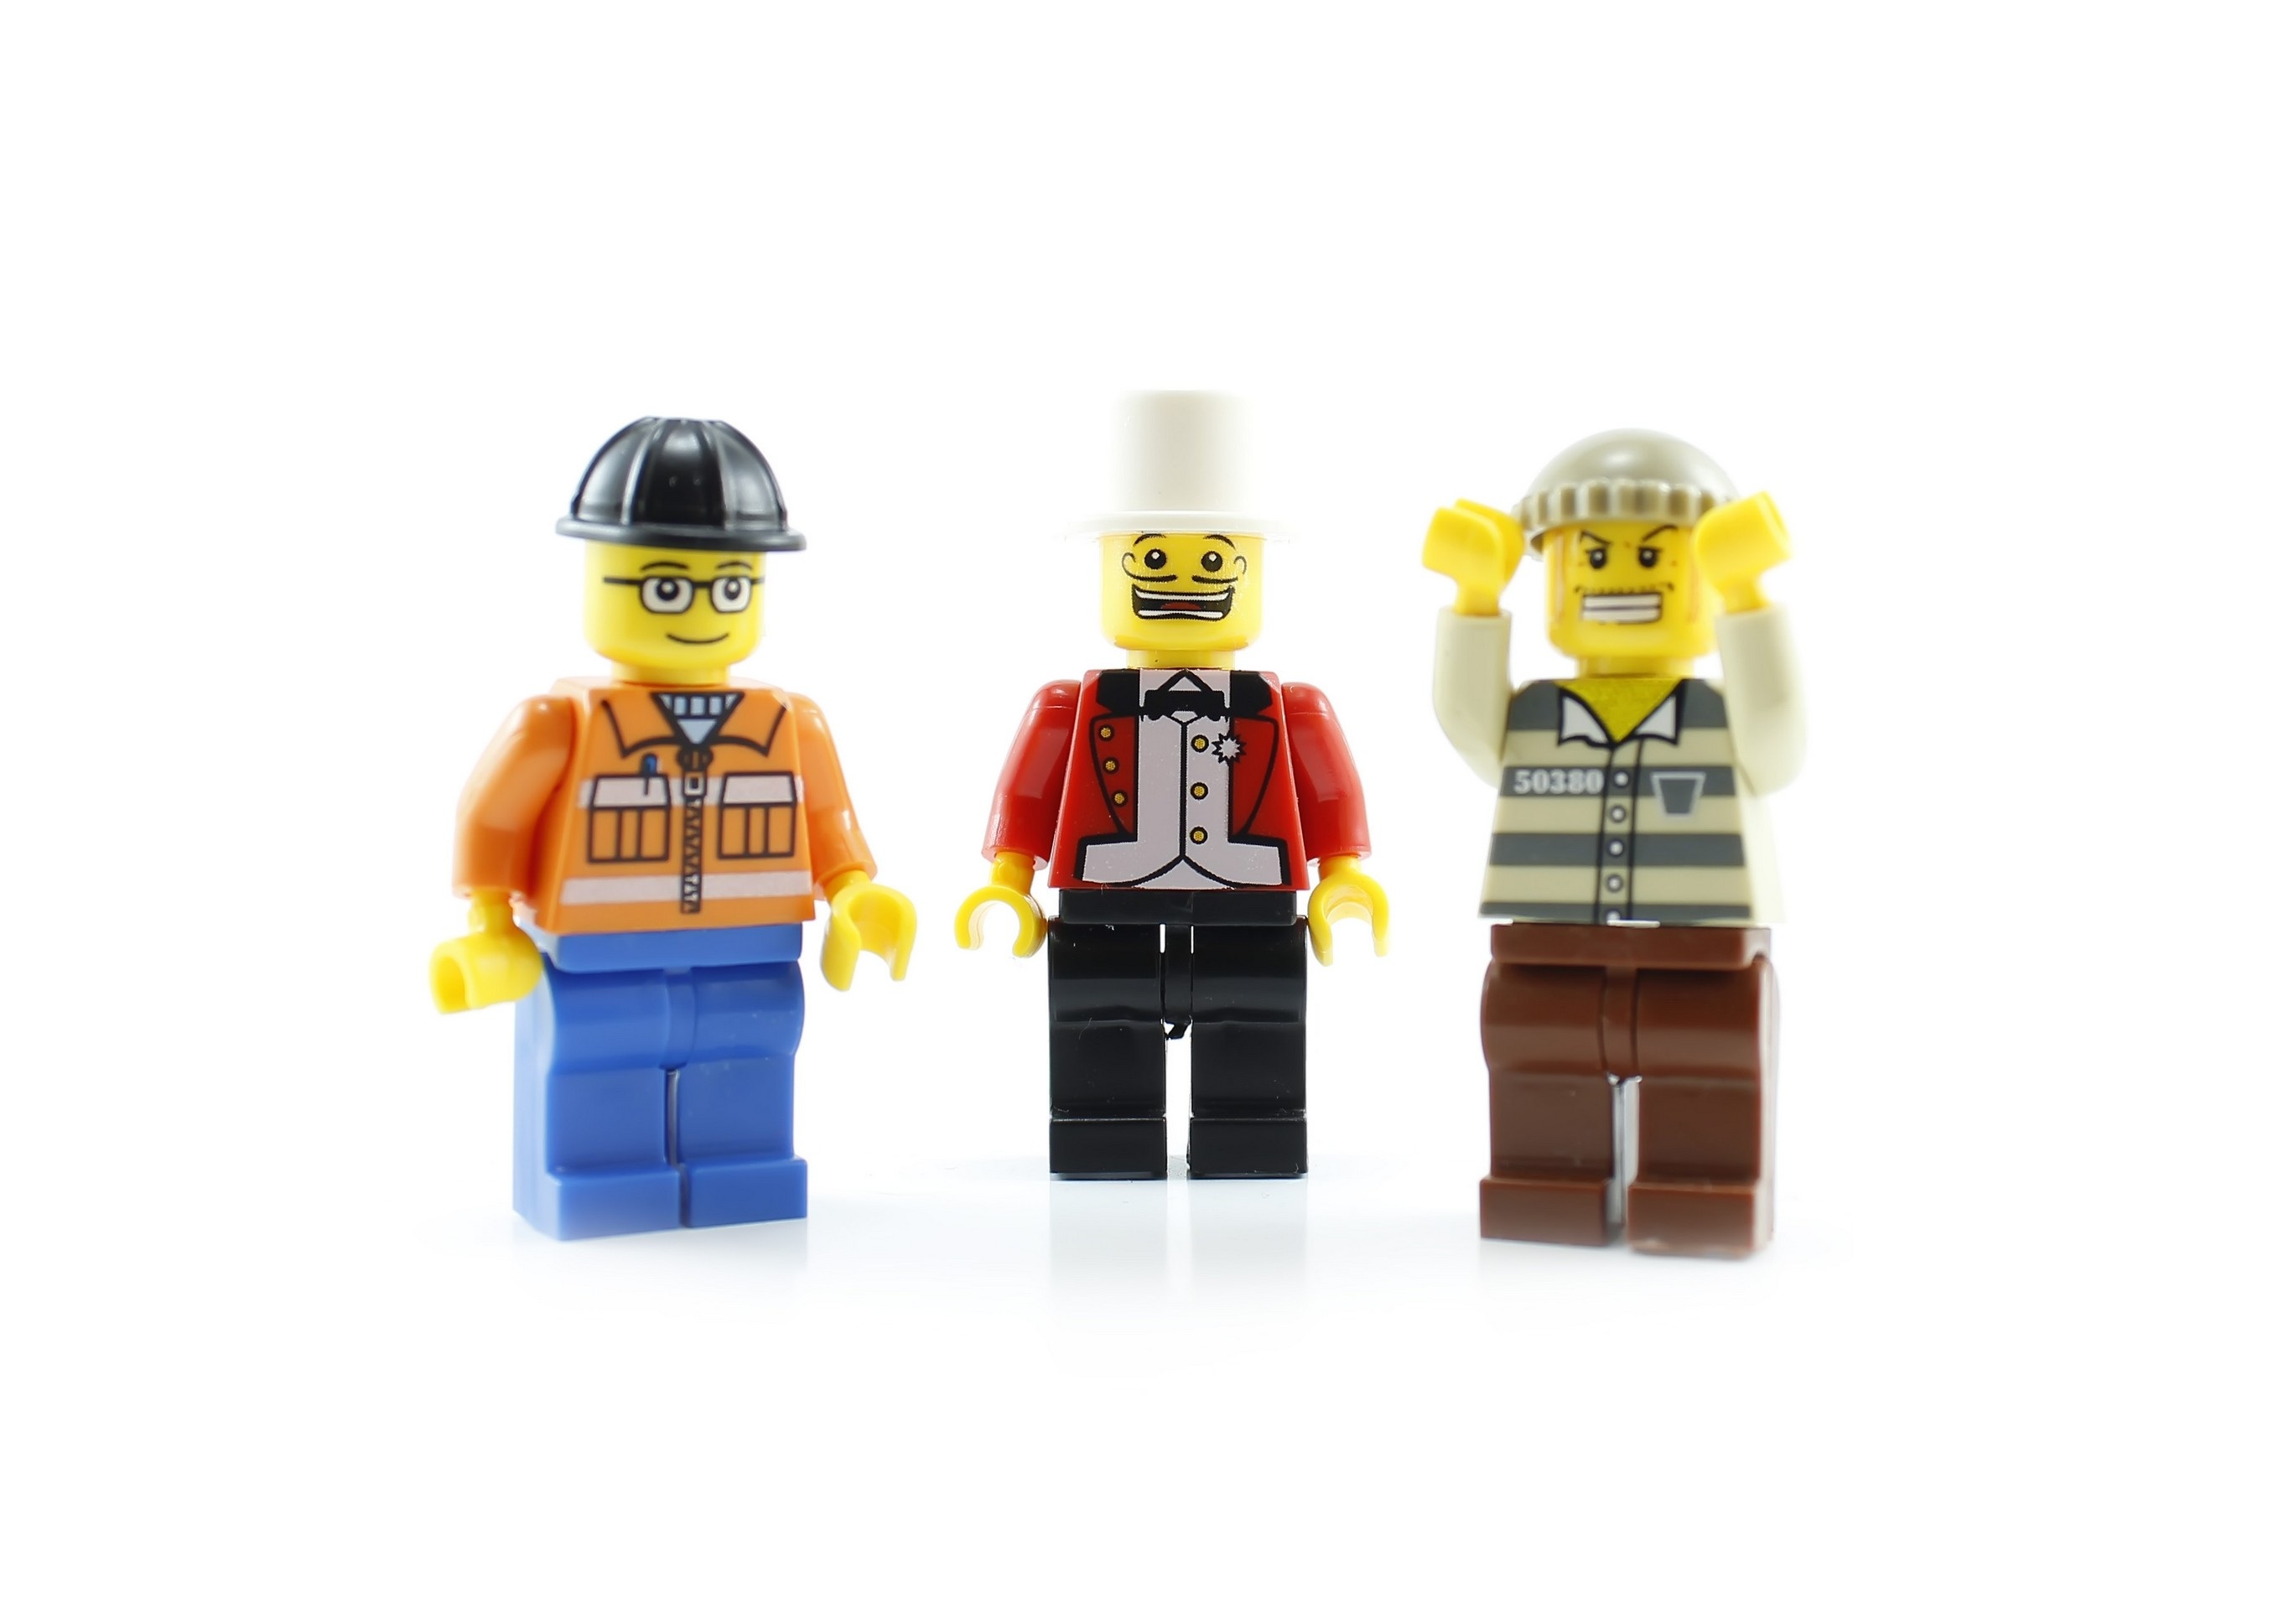
person, creative, game, play, plastic, boy, kid, building, home, cute, male, construction, pattern, portrait, geometric, color, child, colorful, lifestyle, leisure, toy, childhood, activity, caucasian, indoors, fun, one, figure, happy, figurine, bricks, little, lego, mini, kindergarten, blocks, learning, action figure, nursery